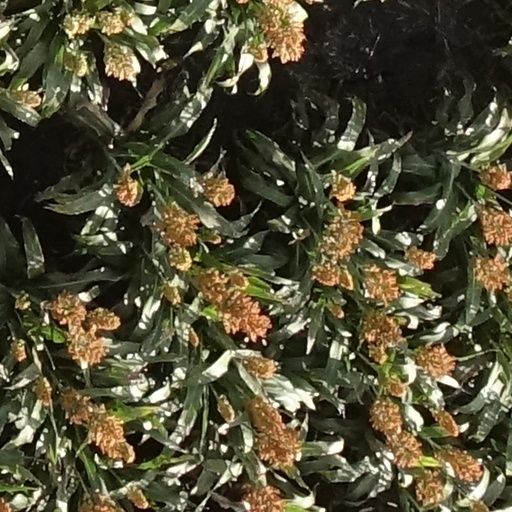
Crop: sorghum